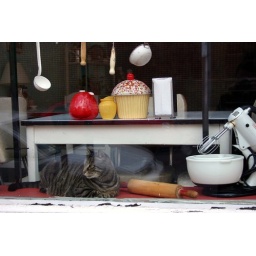
cat in window